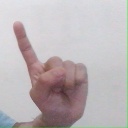
अक्षर: ए